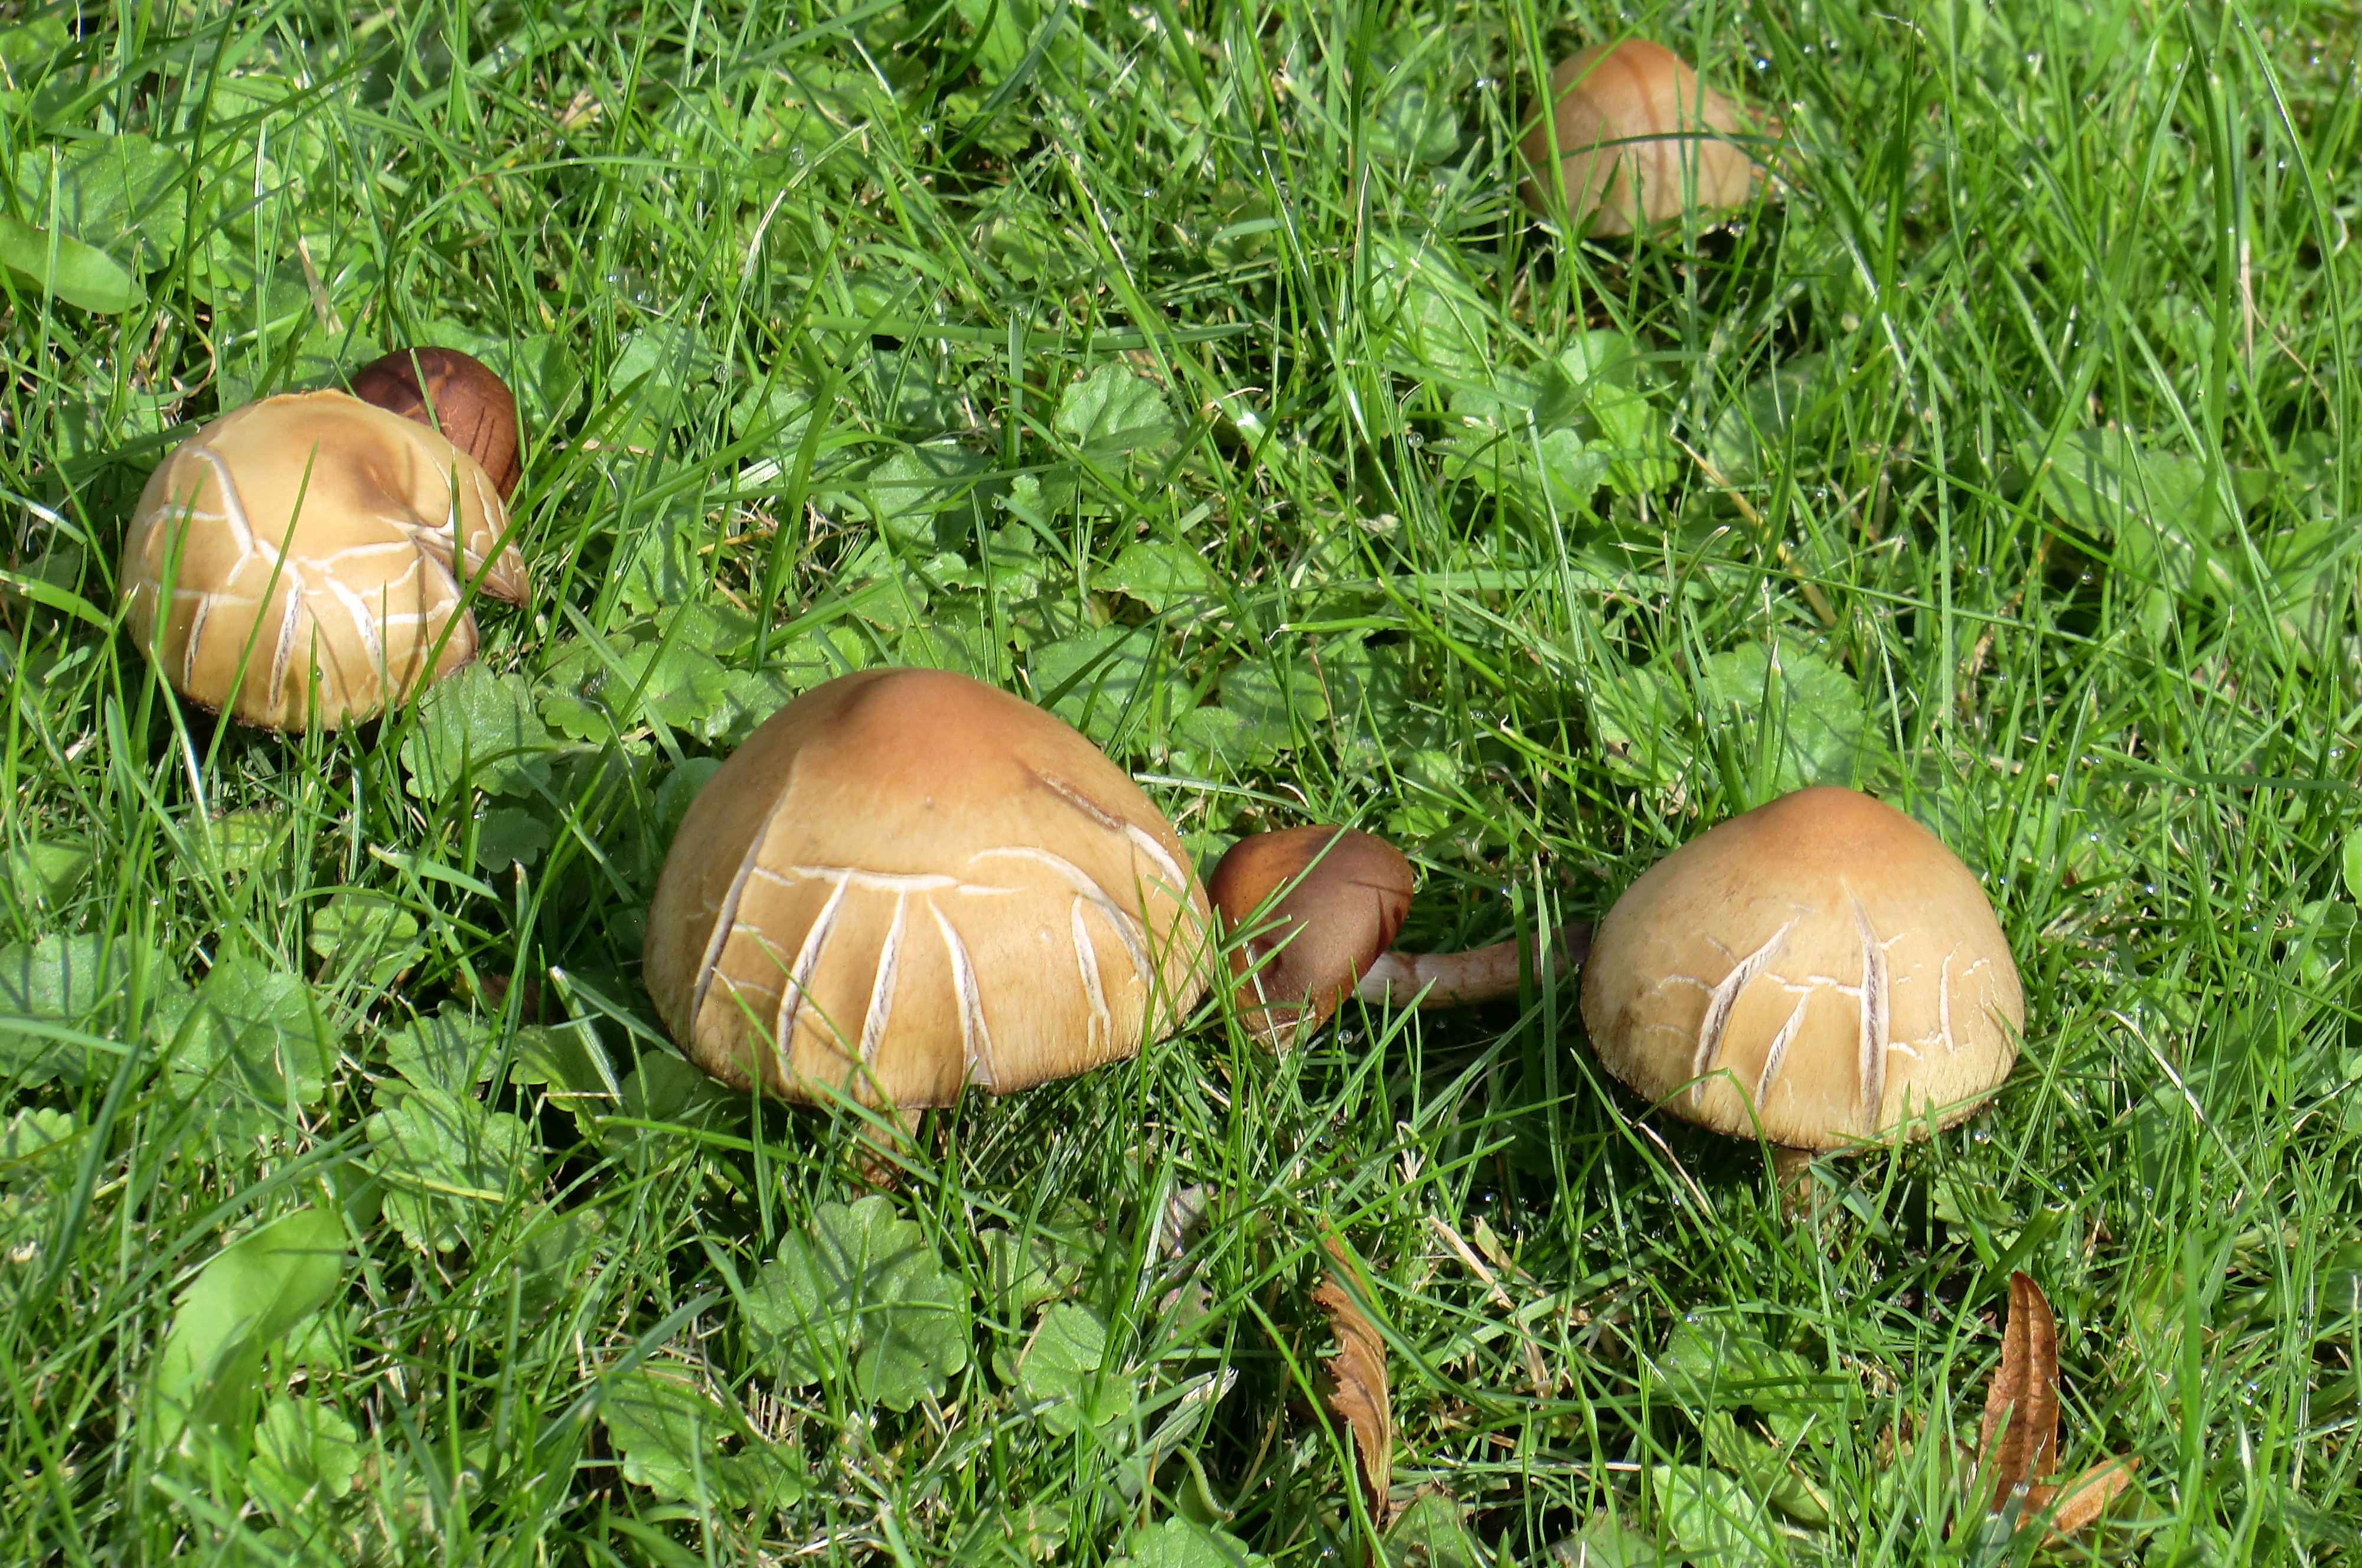
autumn, mushrooms, mushroom, grass, penny bun, edible mushroom, fungus, agaricomycetes, agaricaceae, agaricus, grass family, pleurotus eryngii, bolete, champignon mushroom, russula integra